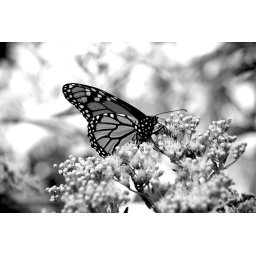
Monarch Butterfly, in black &amp;amp; white